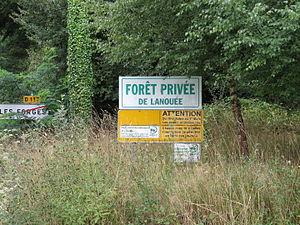
Panneau d'entrée.
La forêt de Lanouée est une forêt française située en Bretagne, essentiellement dans le Morbihan. D'une superficie de presque 4 000 hectares, elle est le deuxième plus grand massif forestier de la région Bretagne, après la forêt de Paimpont.